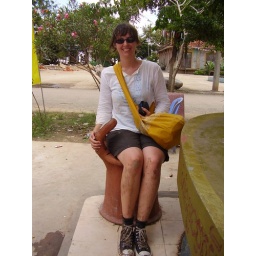
Muddy girl in cool chair